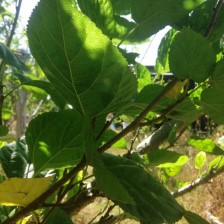
Variety: BlackAustralia